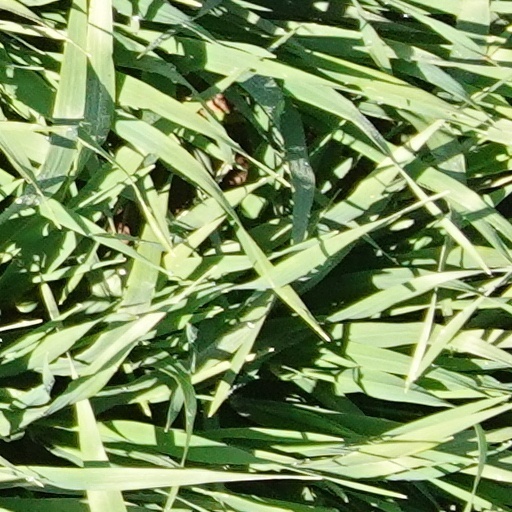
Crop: wheat